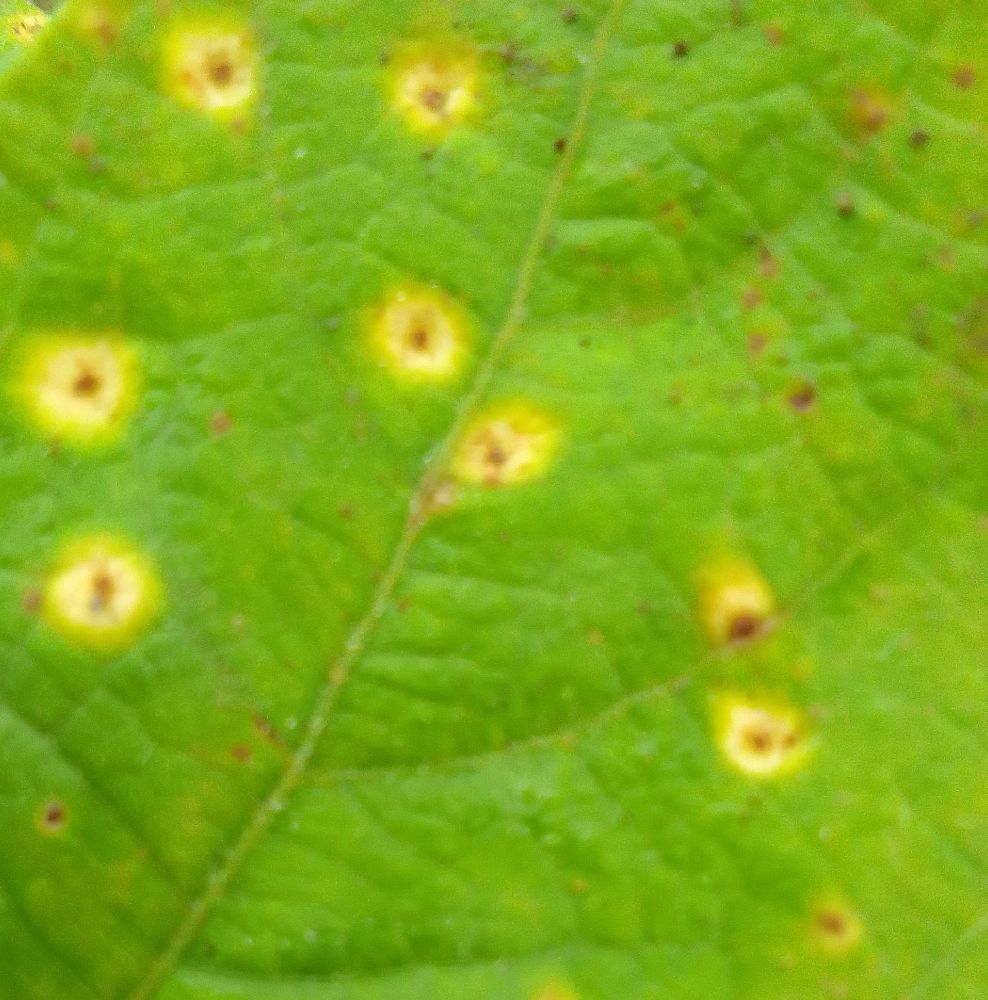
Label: rust